Barmah

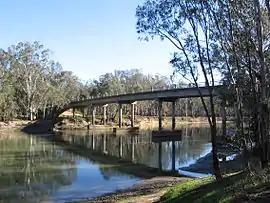
Murray River crossing at Barmah

Barmah has the distinction of being located north of the border with the state of New South Wales. New South Wales is north of Victoria, with the border being the westward-flowing Murray River. However, just downstream of Barmah the Murray winds to the south and east for a short distance before resuming its westward course. The land within this length of river results in a small part of New South Wales being to the south of the Victorian town.